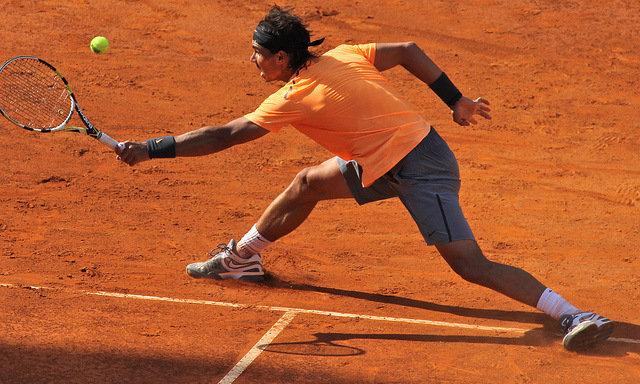
vận động viên tennis nam đang bước dài đỡ bóng bằng vợt